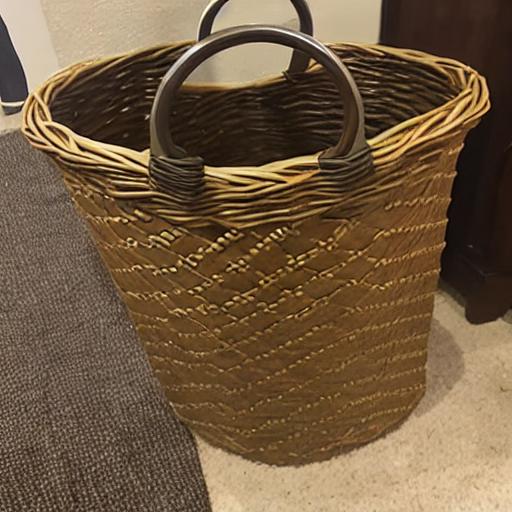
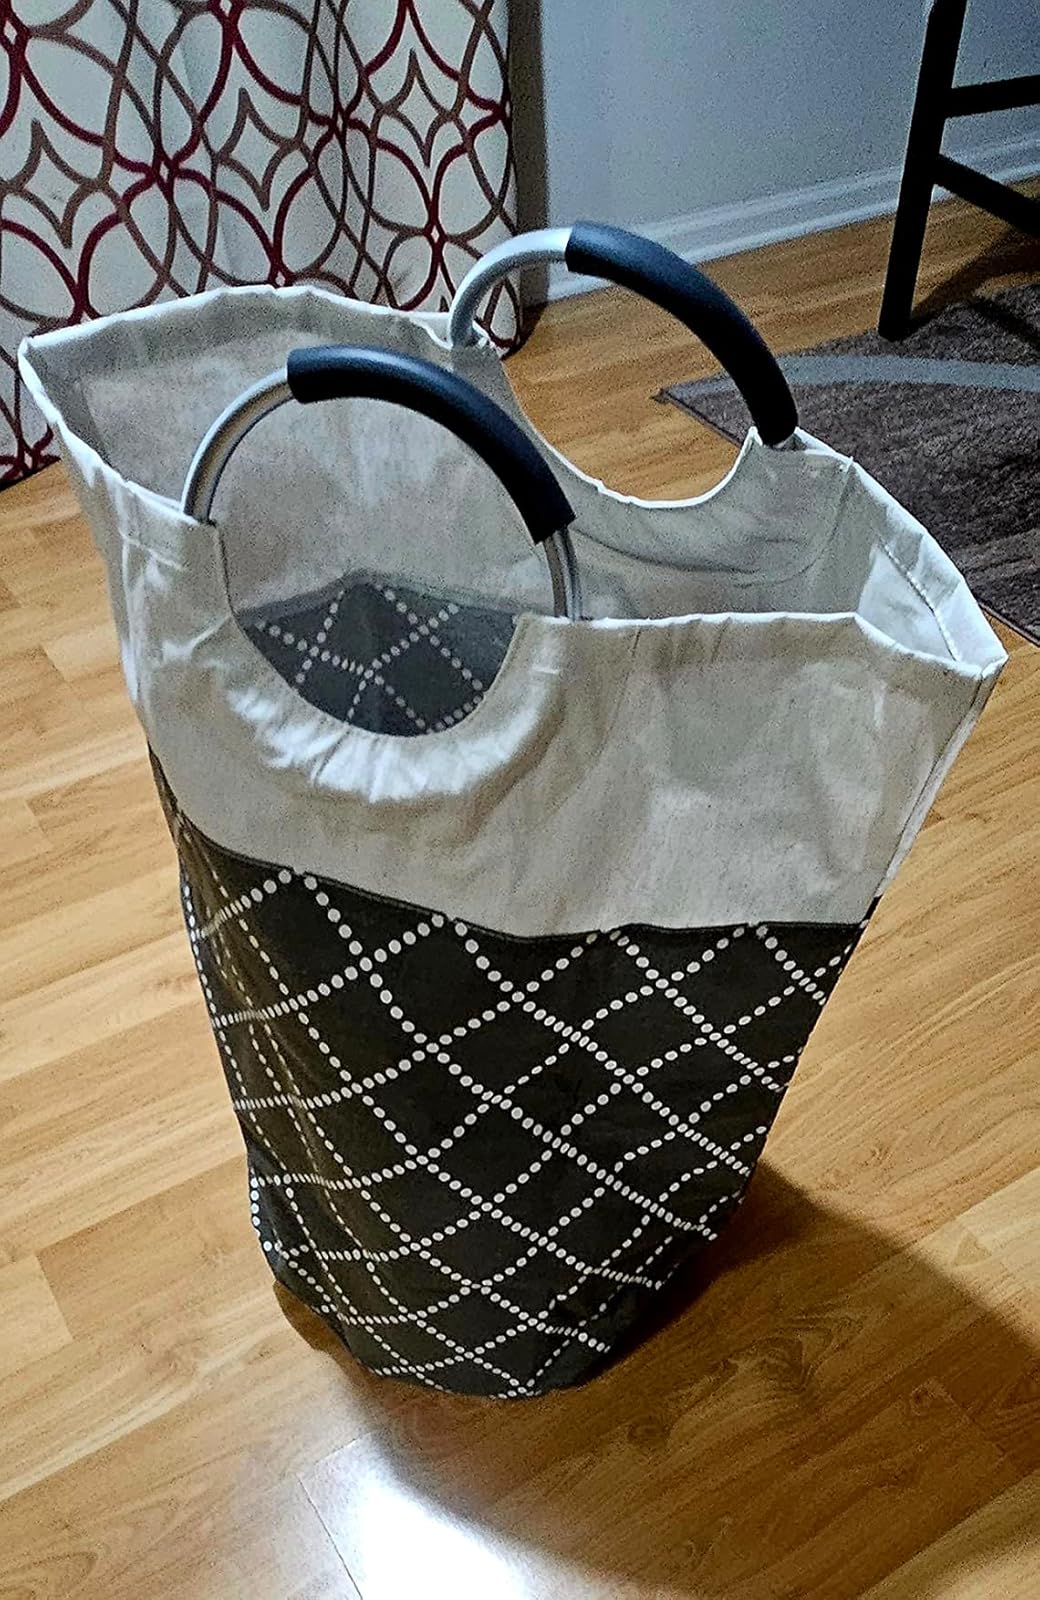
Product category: items_hamper
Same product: no